Natural gas and petroleum in Bangladesh

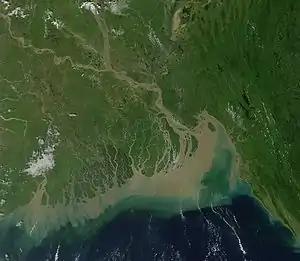
Eastern and southern Bangladesh, as well as the Bay of Bengal, are rich in gas deposits.

Gas supplies meet 56% of Bangladesh's energy demand. However, the country faces an acute energy crisis in meeting the demands of its vast and growing population. Bangladesh is a net importer of crude oil and petroleum products. The energy sector is dominated by state-owned companies, including Petrobangla and the Bangladesh Petroleum Corporation. Chevron, ConocoPhillips, Equinor, Gazprom and ONGC are major international companies engaged in Bangladesh's hydrocarbon industry, with Chevron's gas fields accounting for 50% of natural gas production.